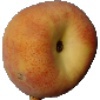
Label: Peach 1